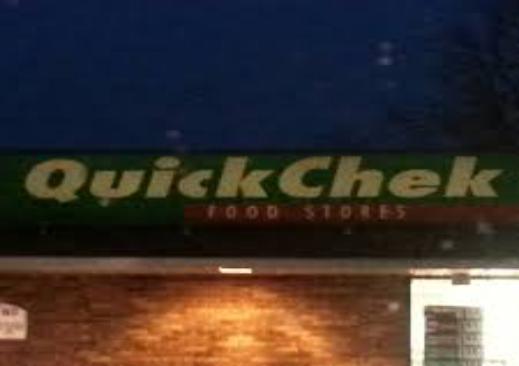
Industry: Food